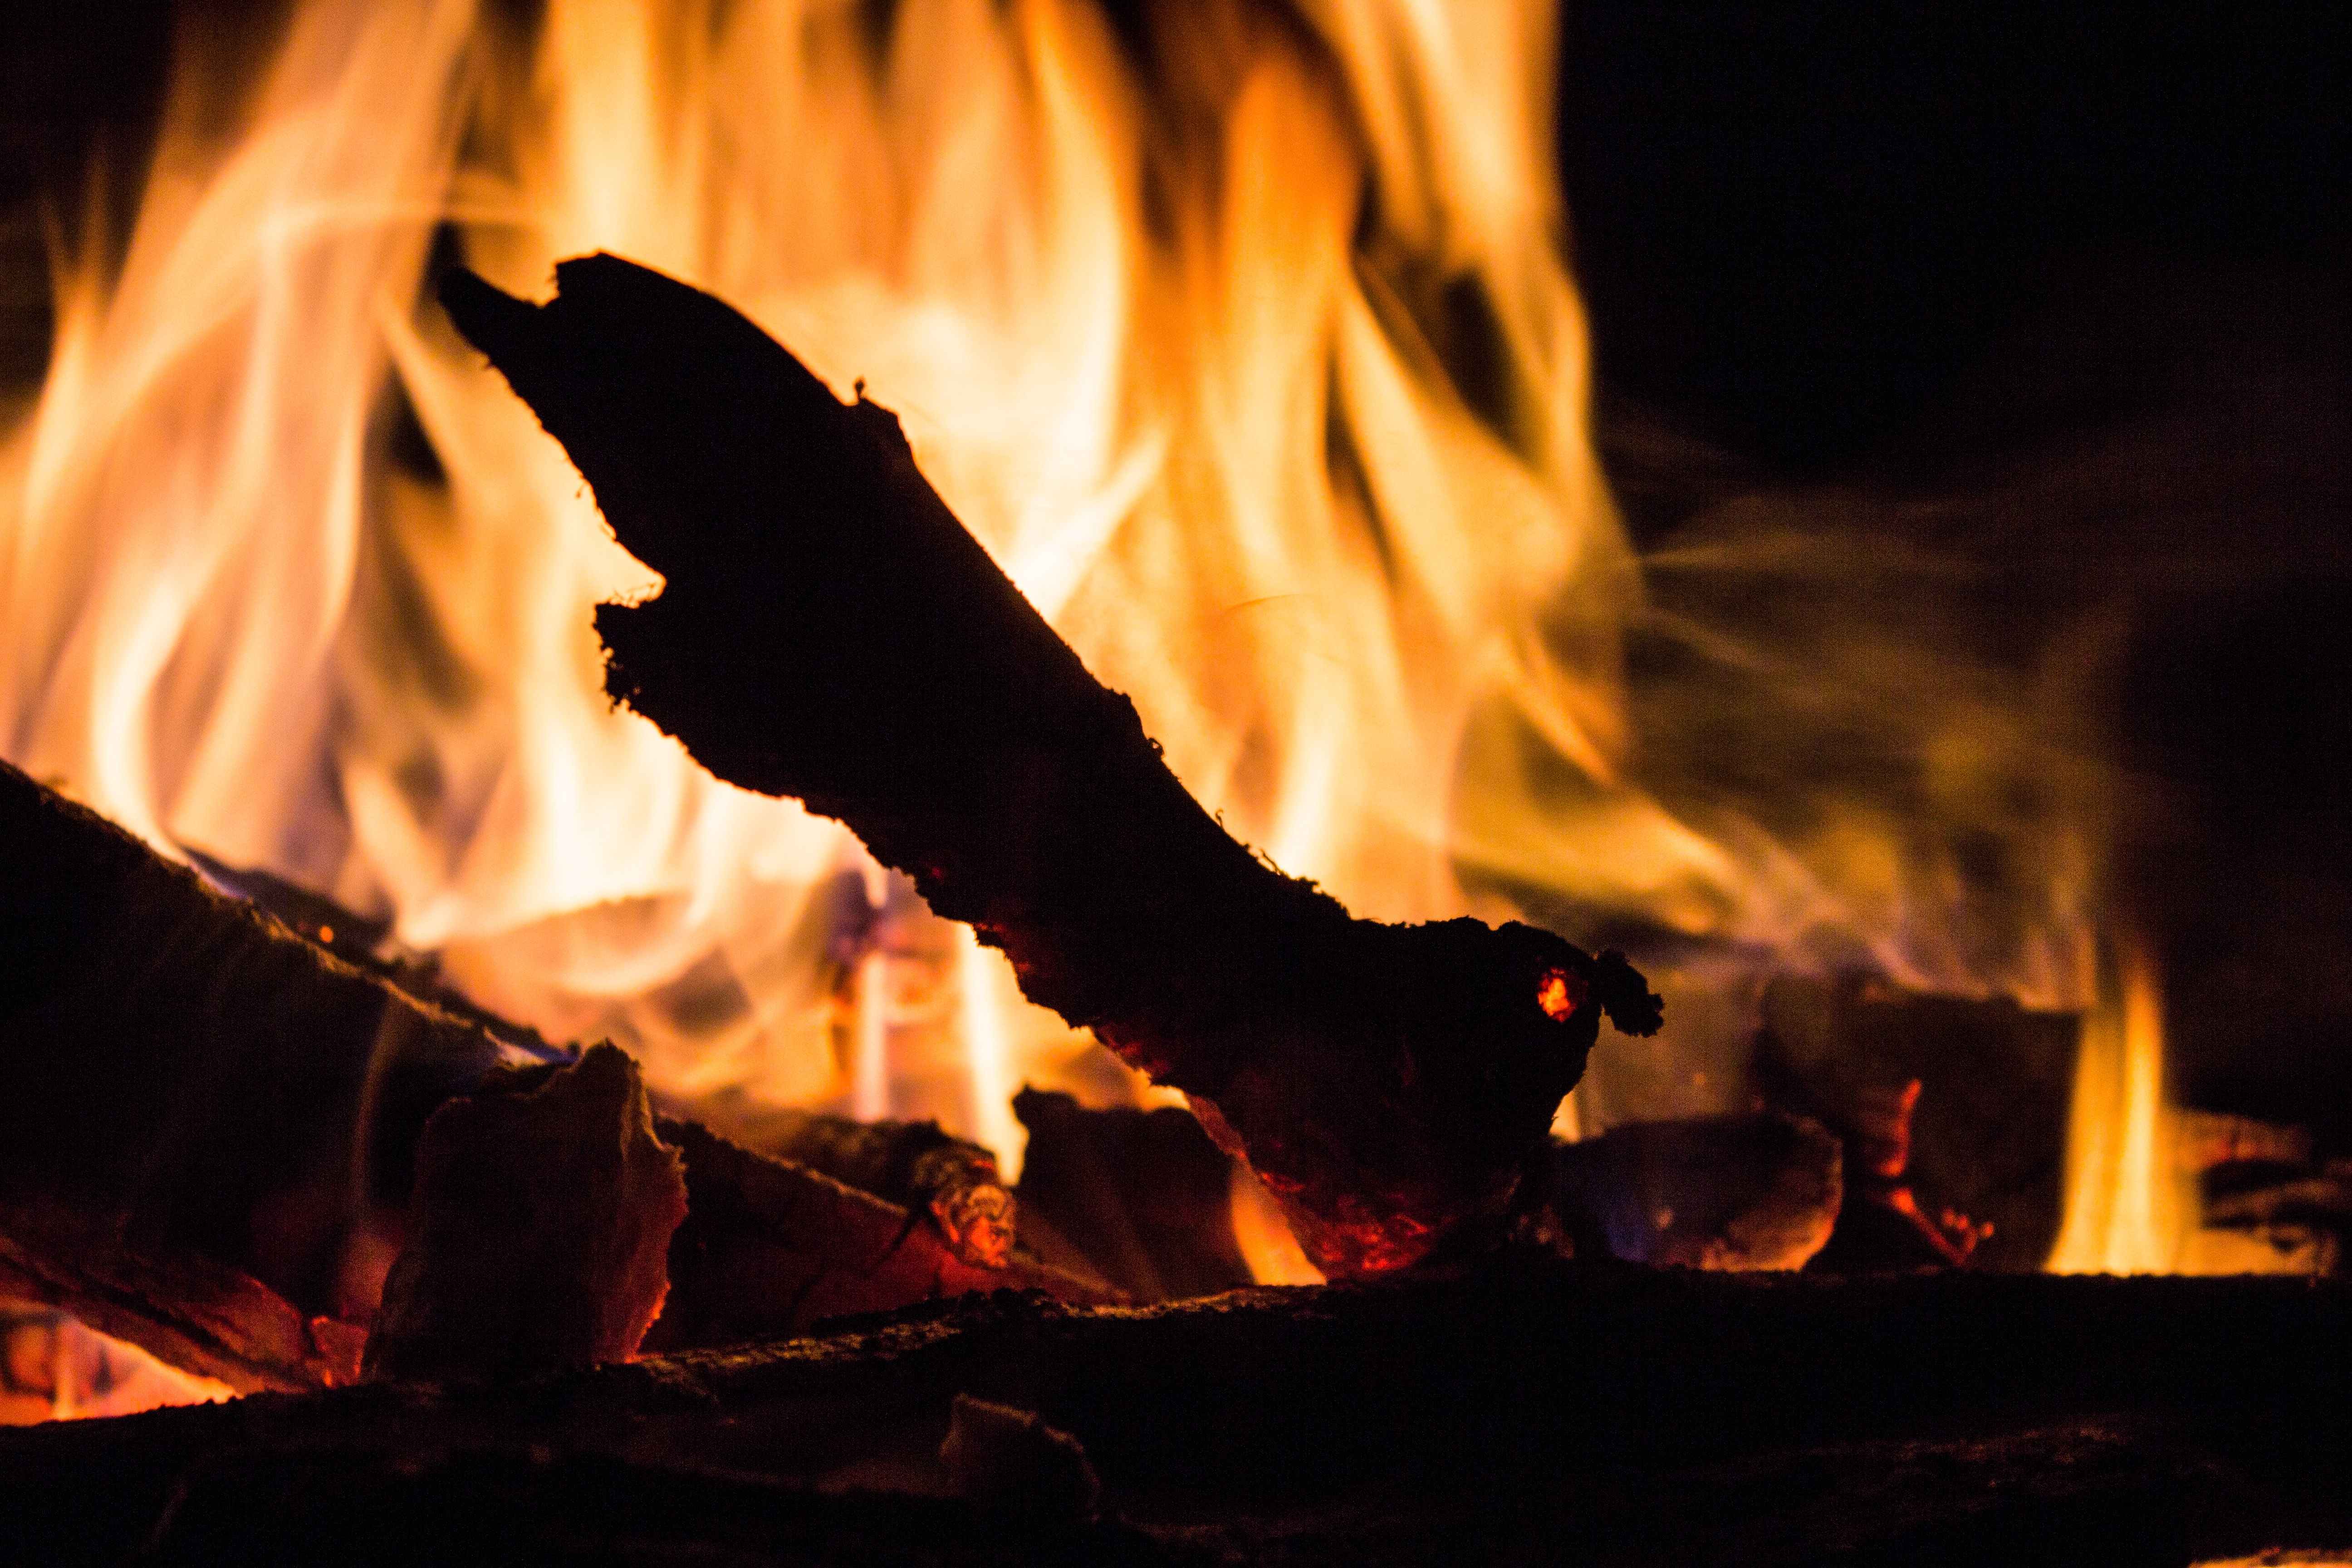
forest, light, wood, dark, log, flame, fire, contrast, campfire, bonfire, heat, camp, hot